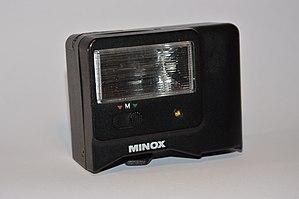
Minox flash FC 35. Pour caméras miniatures Minox 35. Recyclage: environ 10 secondes. Poids: 130 gr.